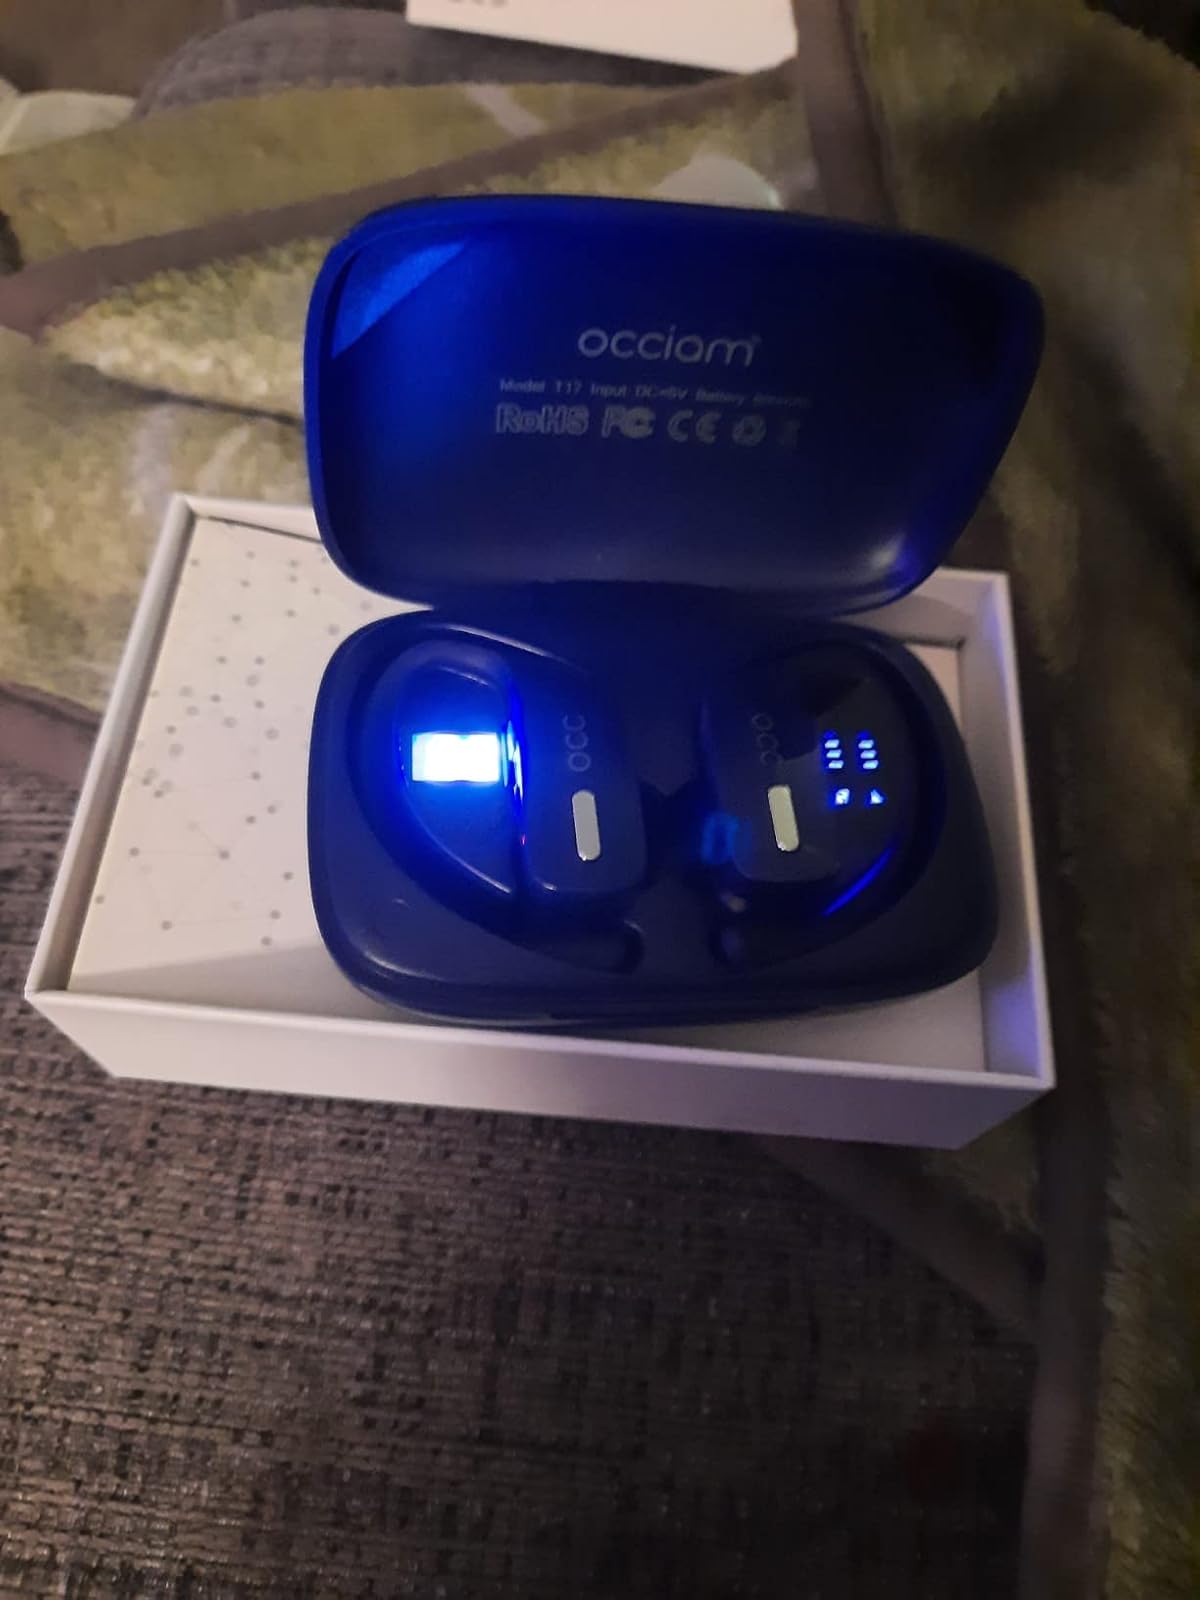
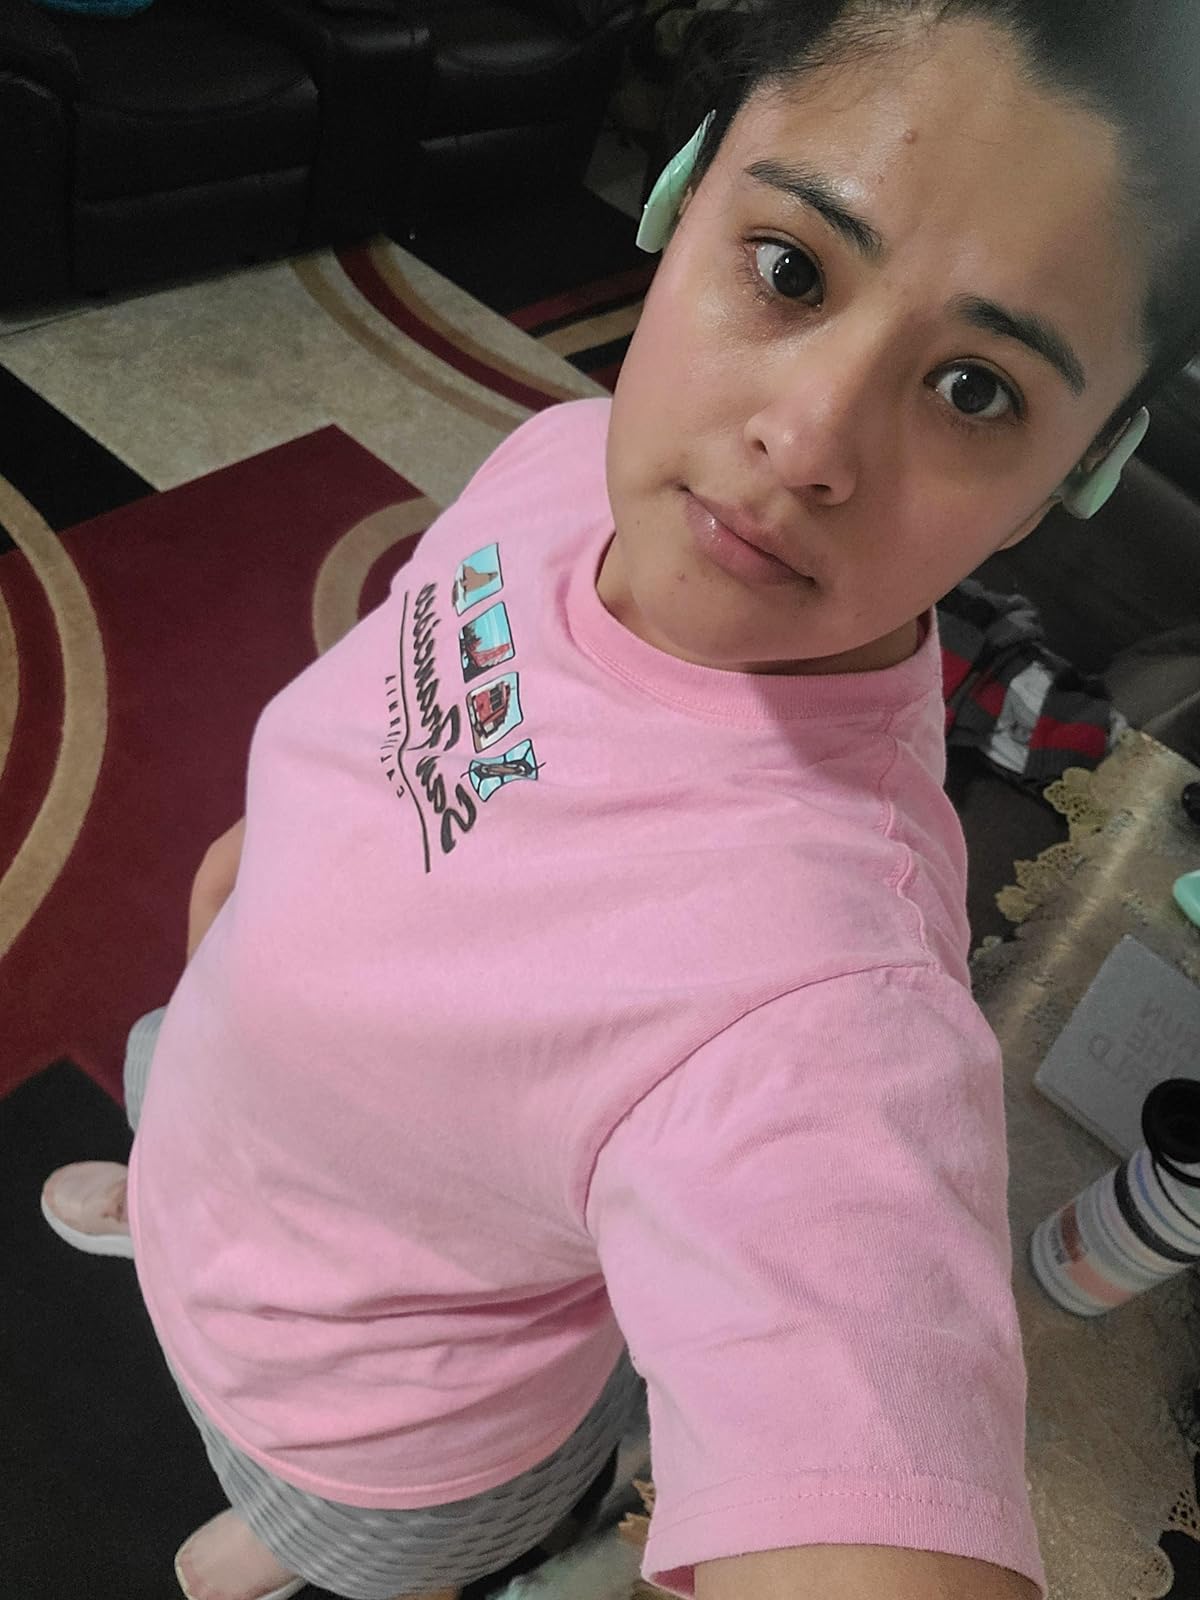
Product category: earbuds
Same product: no